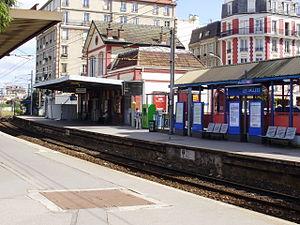
Gare des Vallées, à La Garenne-Colombes, Hauts-de-Seine, France (bâtiment voyageurs vu depuis le quai pour Paris-Saint-Lazare)
La ligne E du RER d'Île-de-France, officiellement dénommée Eole ou plus souvent RER E, est une ligne du réseau express régional d'Île-de-France qui dessert l'est de l'agglomération parisienne selon un axe est-ouest. Elle relie Haussmann - Saint-Lazare, à l'ouest, au cœur de Paris, à Chelles - Gournay et Tournan, à l'est.